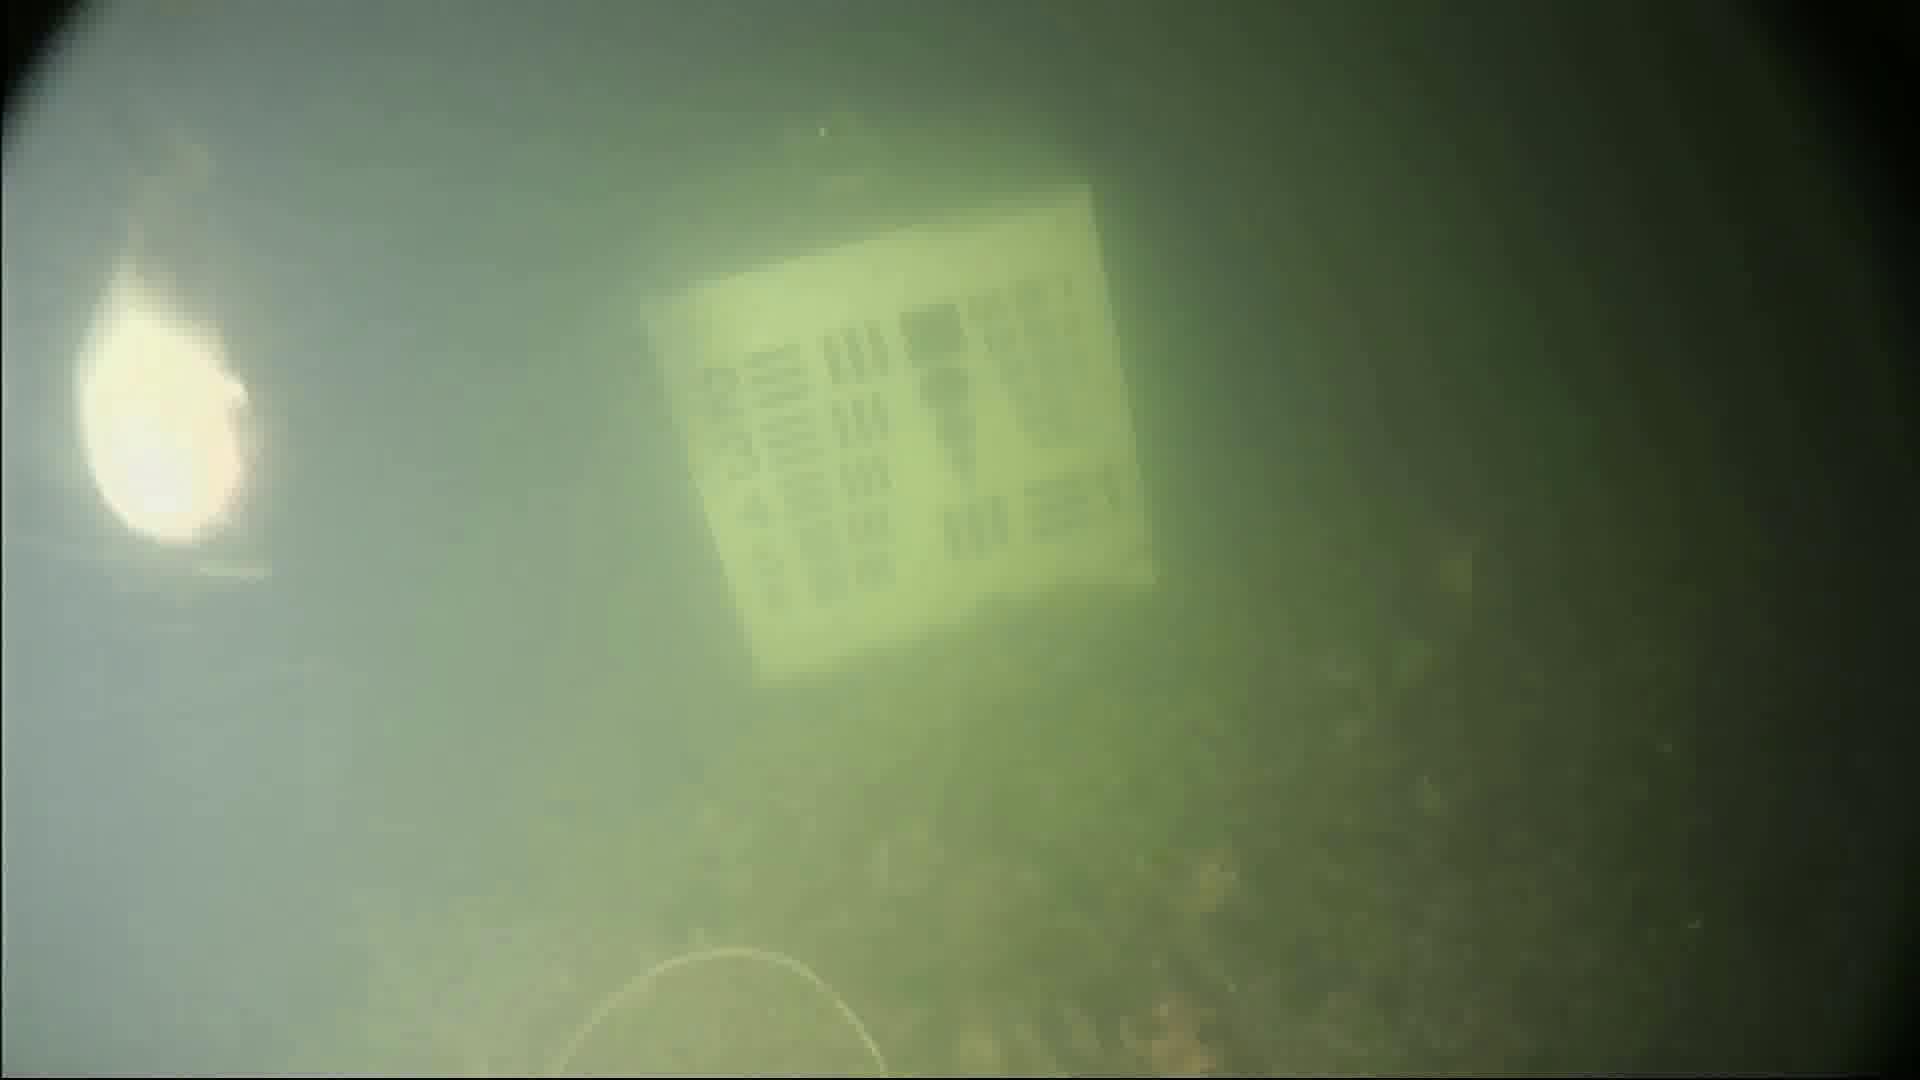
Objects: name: fish